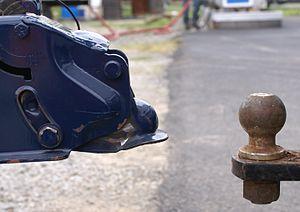
Un mécanisme, ou transmetteur, est l'association de plusieurs pièces liées entre elles par des contacts physiques qui les rendent totalement ou partiellement solidaires, selon qu'ils autorisent ou non des mouvements relatifs. La liaison mécanique est le modèle utilisé pour décrire cette relation dont la considération est primordiale dans l'étude des mécanismes. Elle emploie des représentations mathématiques qui diffèrent suivant qu'on l'aborde sous l'aspect cinématique ou sous l'aspect des actions mécaniques.